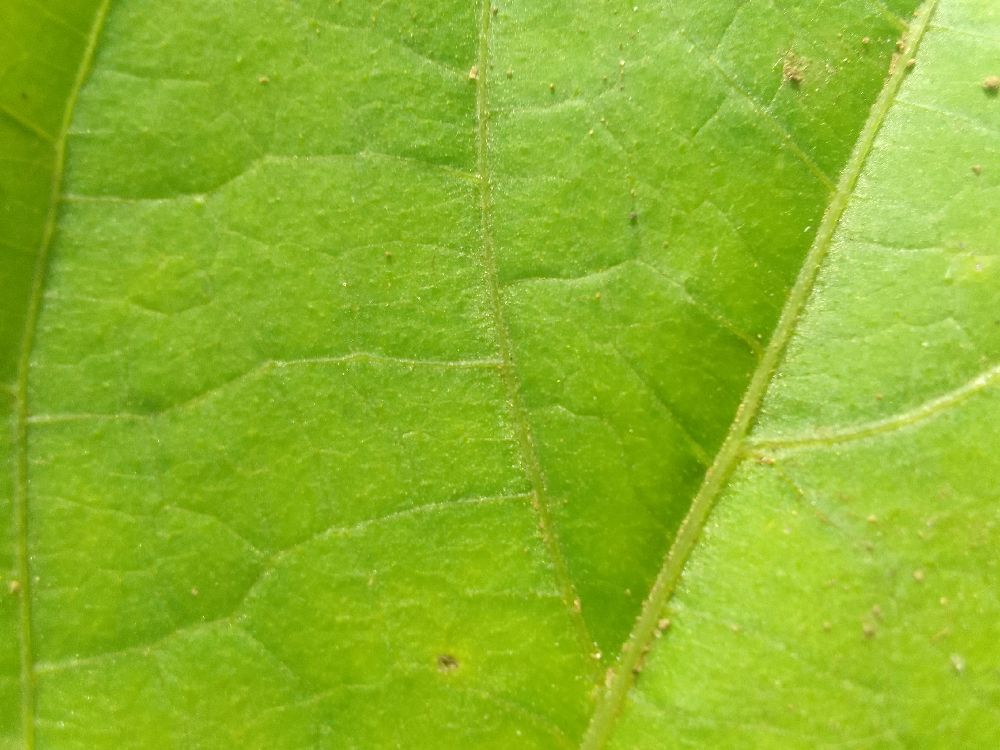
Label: healthy